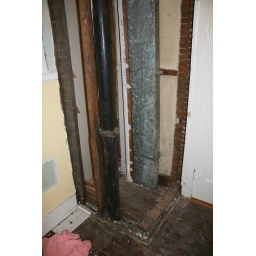
Jeff will put a new wall in and the new pedestal sink will go here.